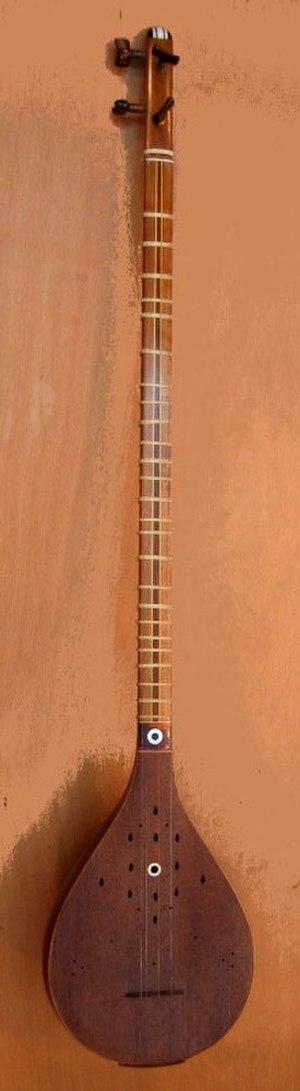
Le setâr est un instrument de musique iranien dont le nom signifie « trois cordes » en persan.